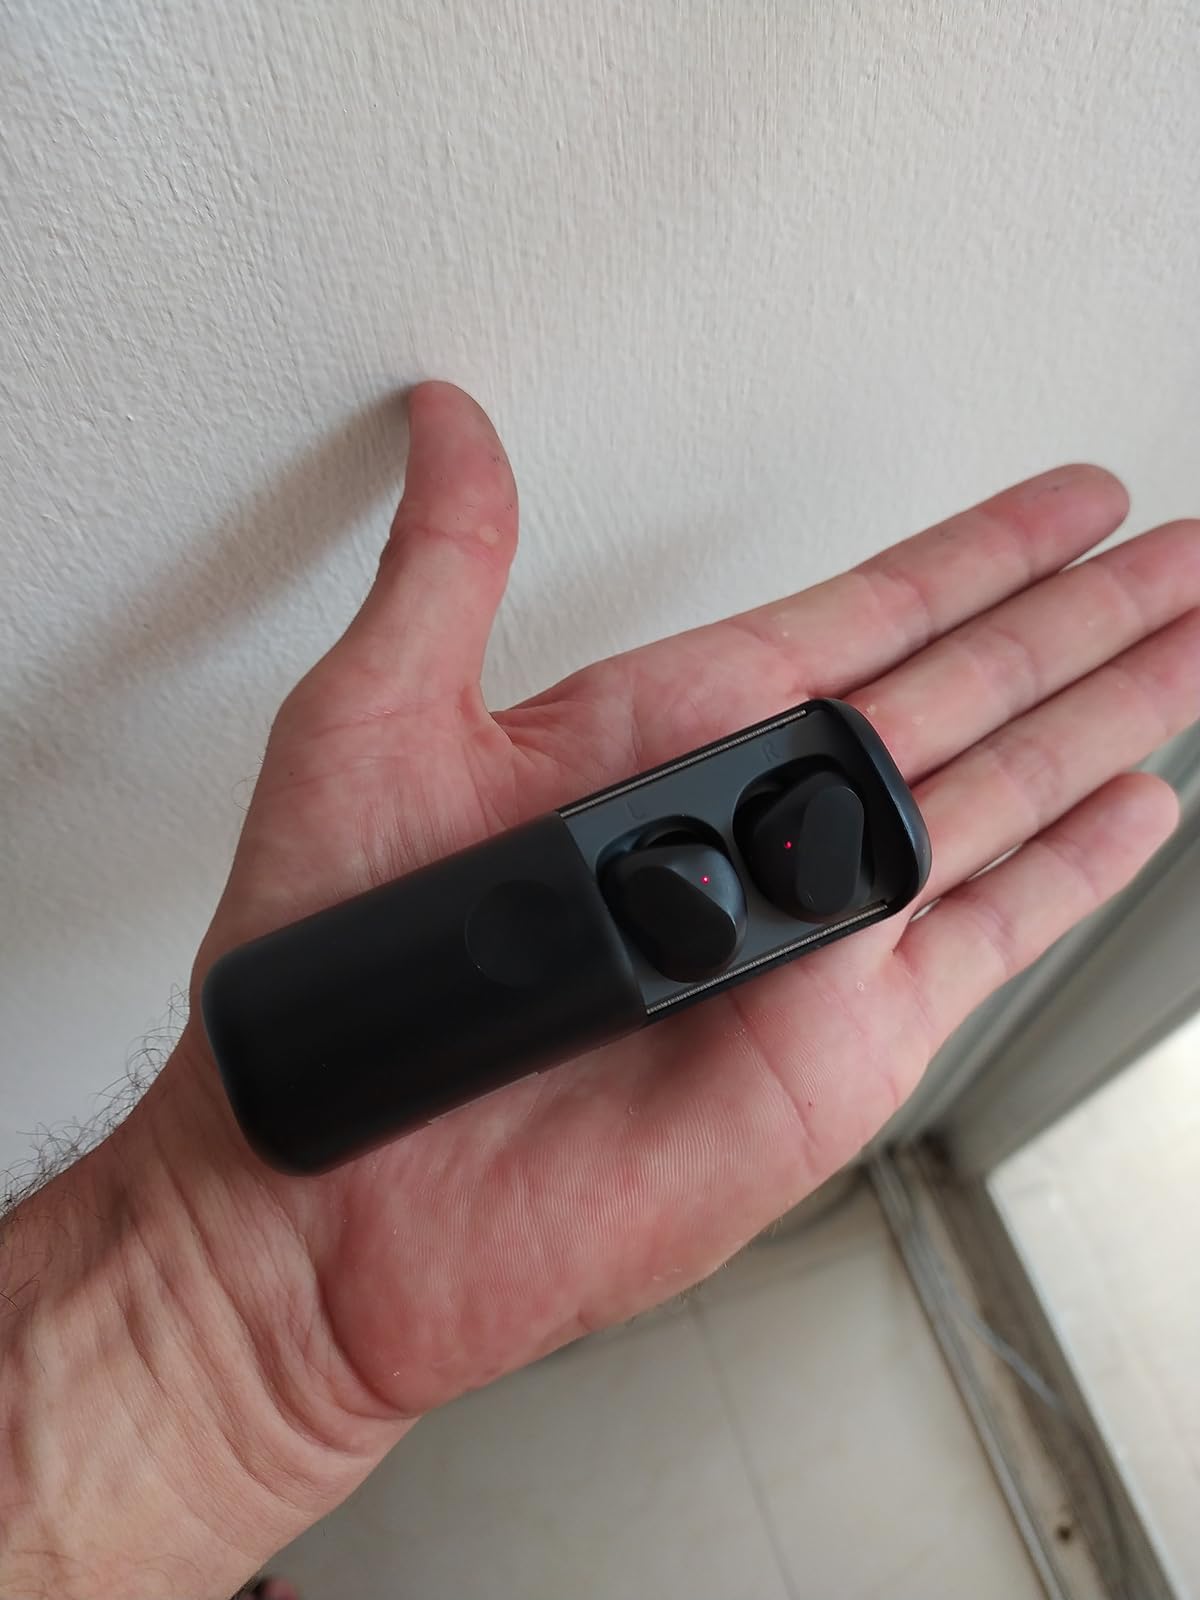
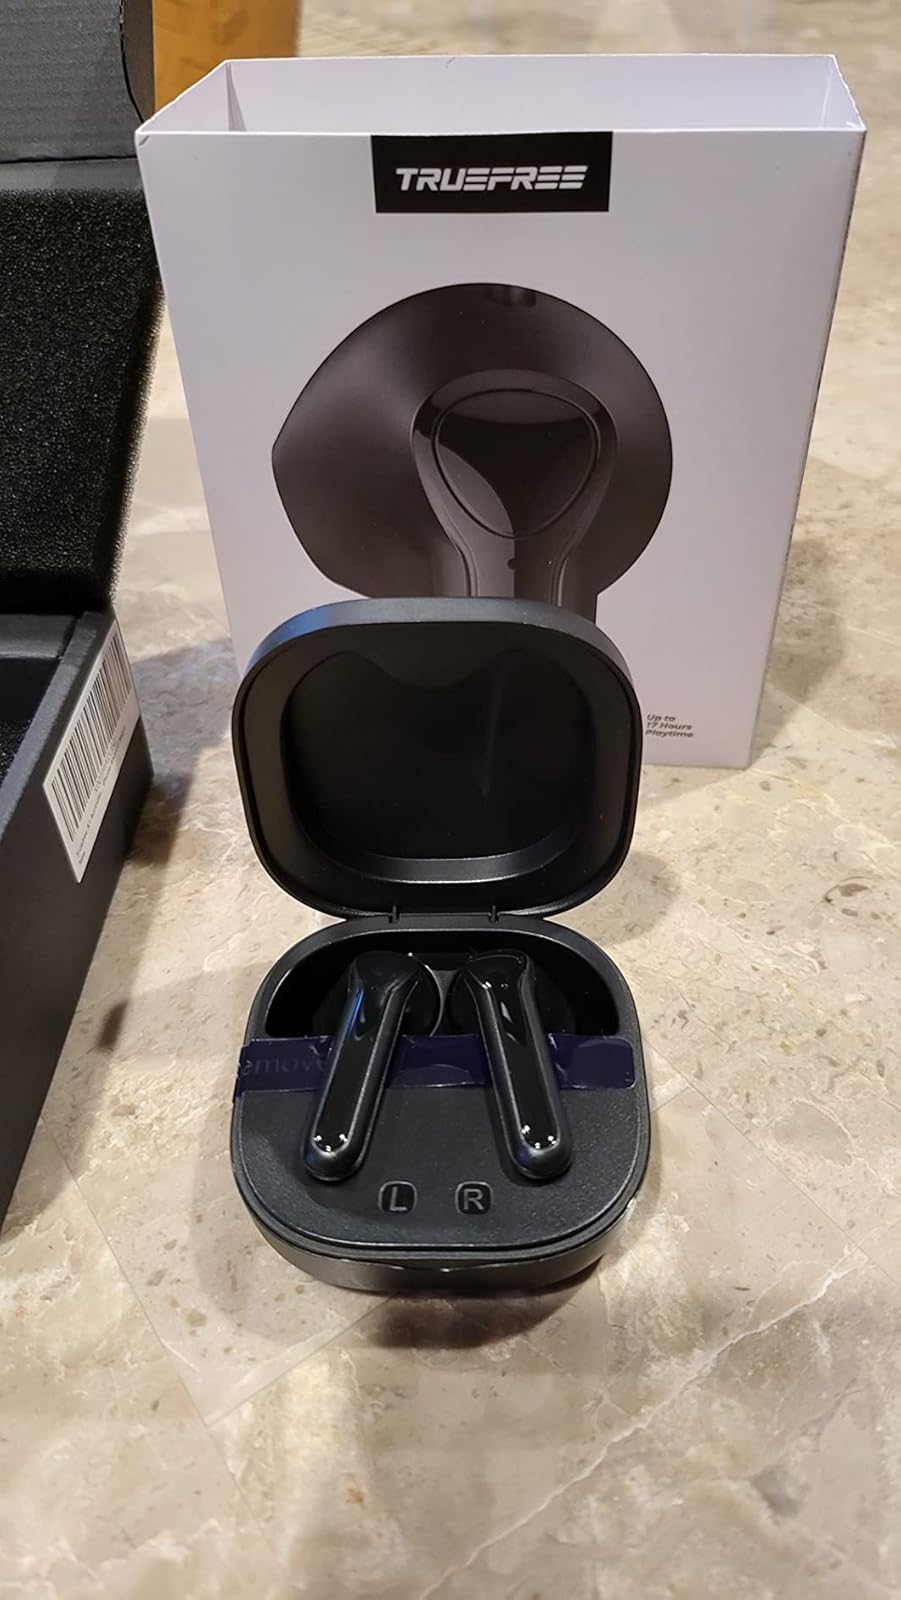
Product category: earbuds
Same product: no